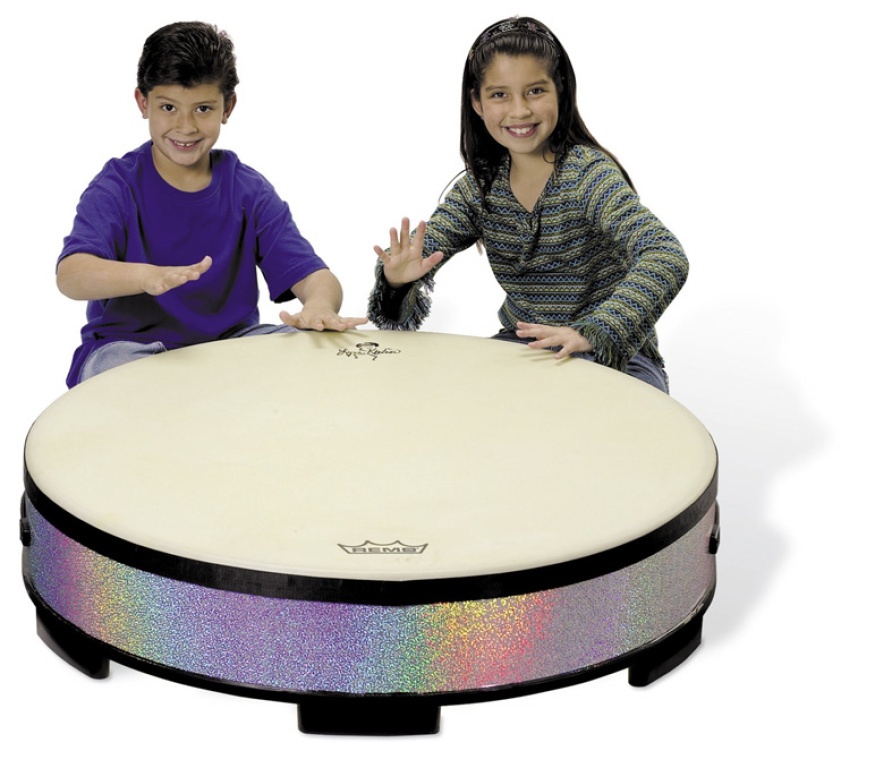
Remo 40x8" Lynn Kleiner Gathering Drum
Brand: EMD
40" x 8" Lynn Kleiner Gathering Drum - Colour: Shiny silverburst.
Category: Arts & Entertainment > Hobbies & Creative Arts > Musical Instruments > Percussion > Hand Percussion > Hand Drums > Frame Drums